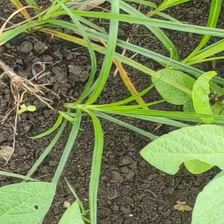
Weed species: Lavhala_(Cyperus_Rotundus)